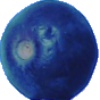
Label: Huckleberry 1